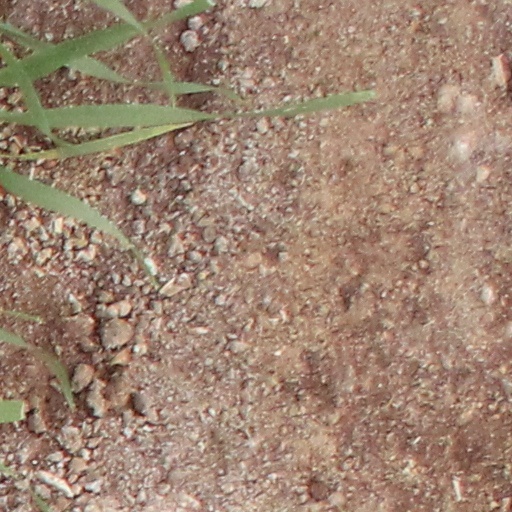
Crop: wheat